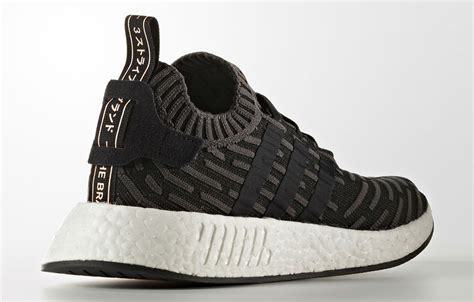
Brand: Adidas
Model: NMD R2